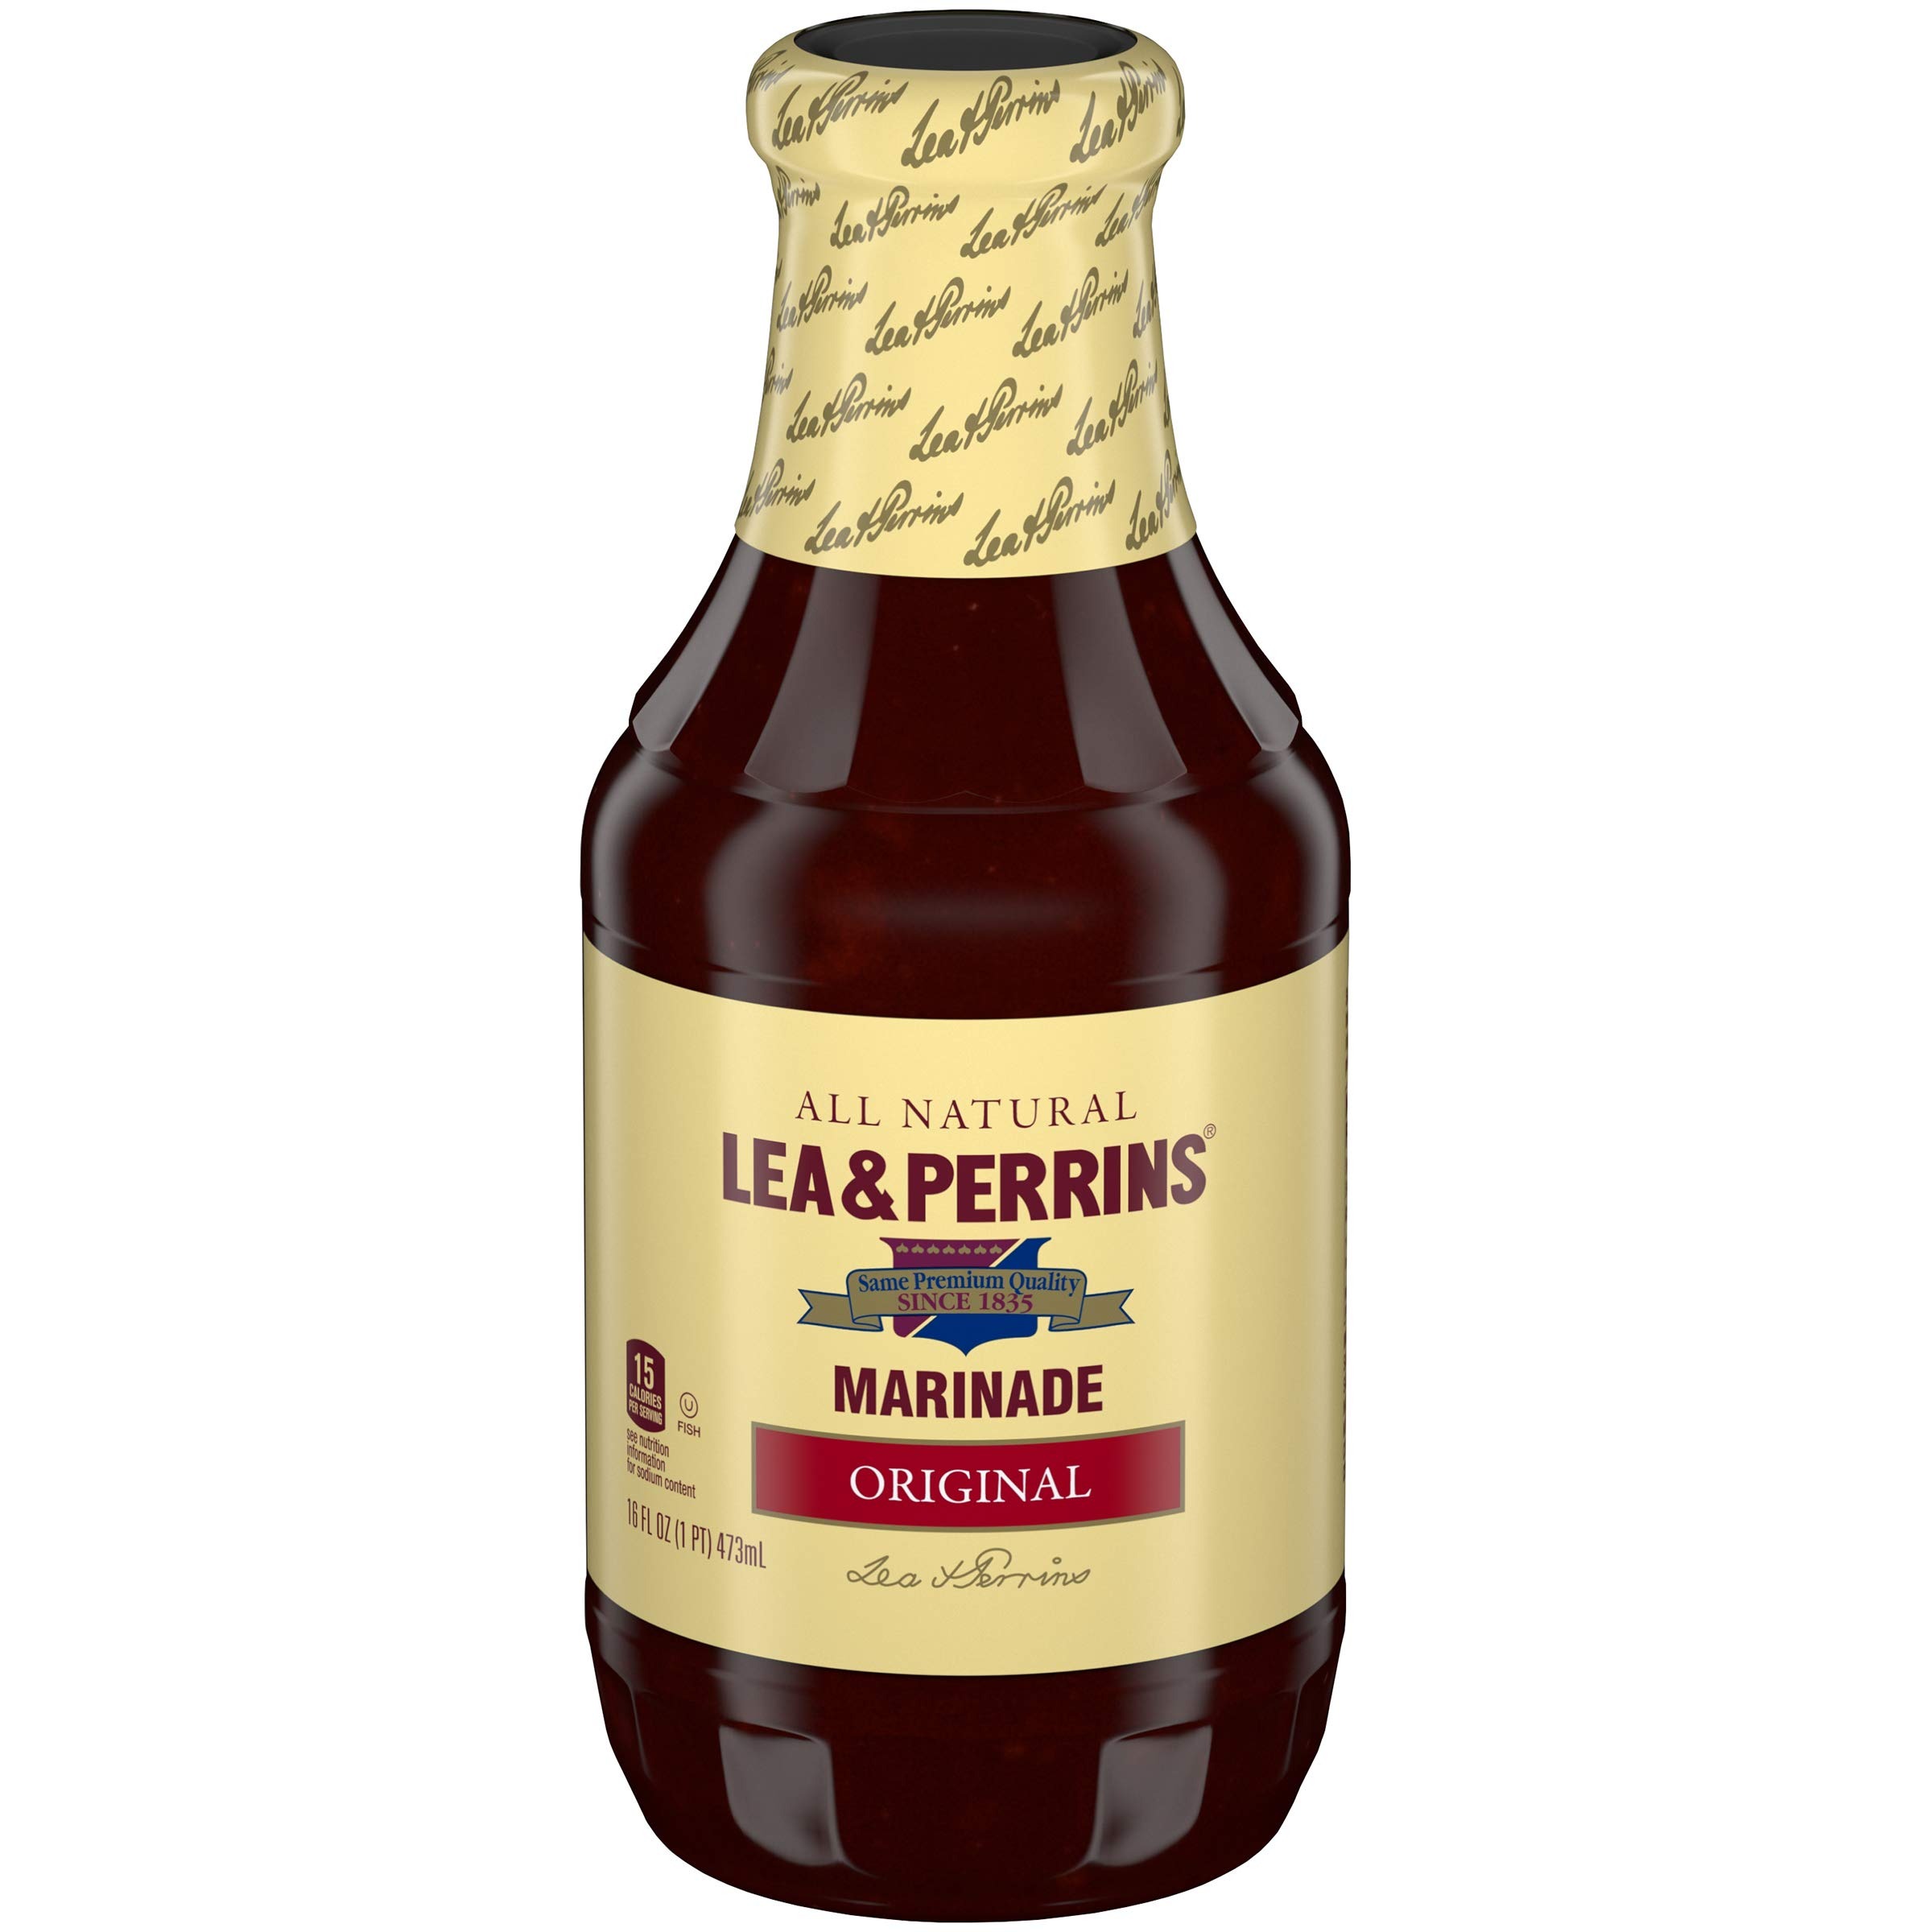
Item Name: Lea & Perrins Original Marinade (16 oz Bottle)
Bullet Point 1: One 16 fl. oz. bottle of Lea & Perrins Original Marinade
Bullet Point 2: Lea & Perrins Original Marinade is made with all natural ingredients sourced from around the world
Bullet Point 3: Aged to perfection for a tangy flavor with a mild, spicy kick
Bullet Point 4: Great for infusing flavor into chicken, beef and pork
Bullet Point 5: Pour over meat and refrigerate for at least 60 minutes
Value: 16.0
Unit: Fl Oz

Price: 2.25